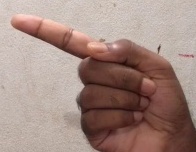
ASL sign: G